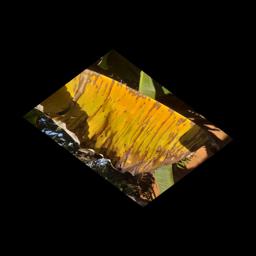
Label: MALBHOG LEAF